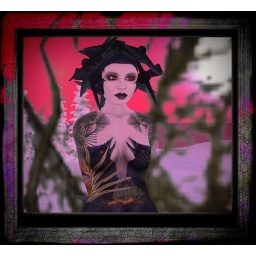
Spooky tree black bird with ruby gemmy EYeZ! by AET